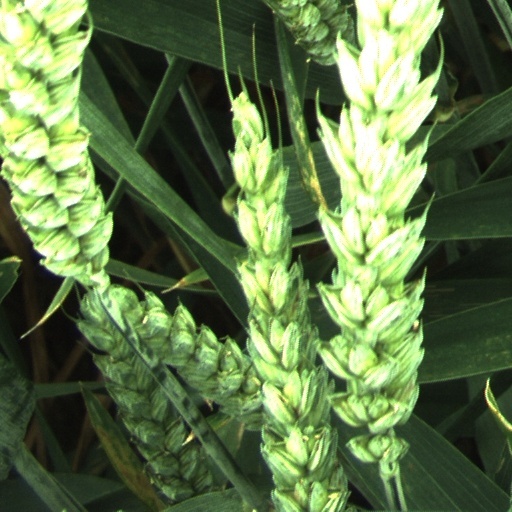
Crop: wheat